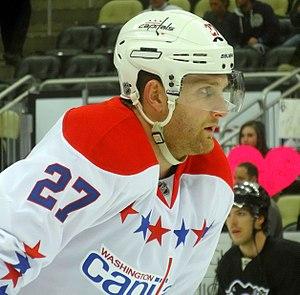
Karl Alzner est un joueur professionnel canadien de hockey sur glace. Il évolue au poste de défenseur.